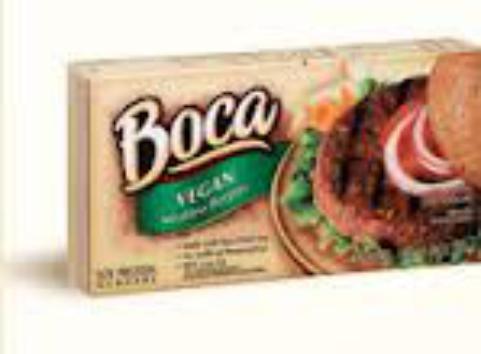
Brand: Boca Burger
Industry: Food